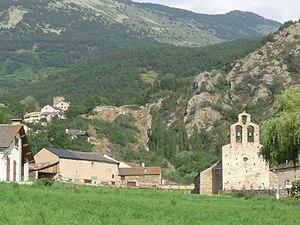
Llo, Pyrénées-Orientales, France
Llo est une commune française située dans le département des Pyrénées-Orientales, en région Occitanie.